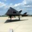
Label: airplane